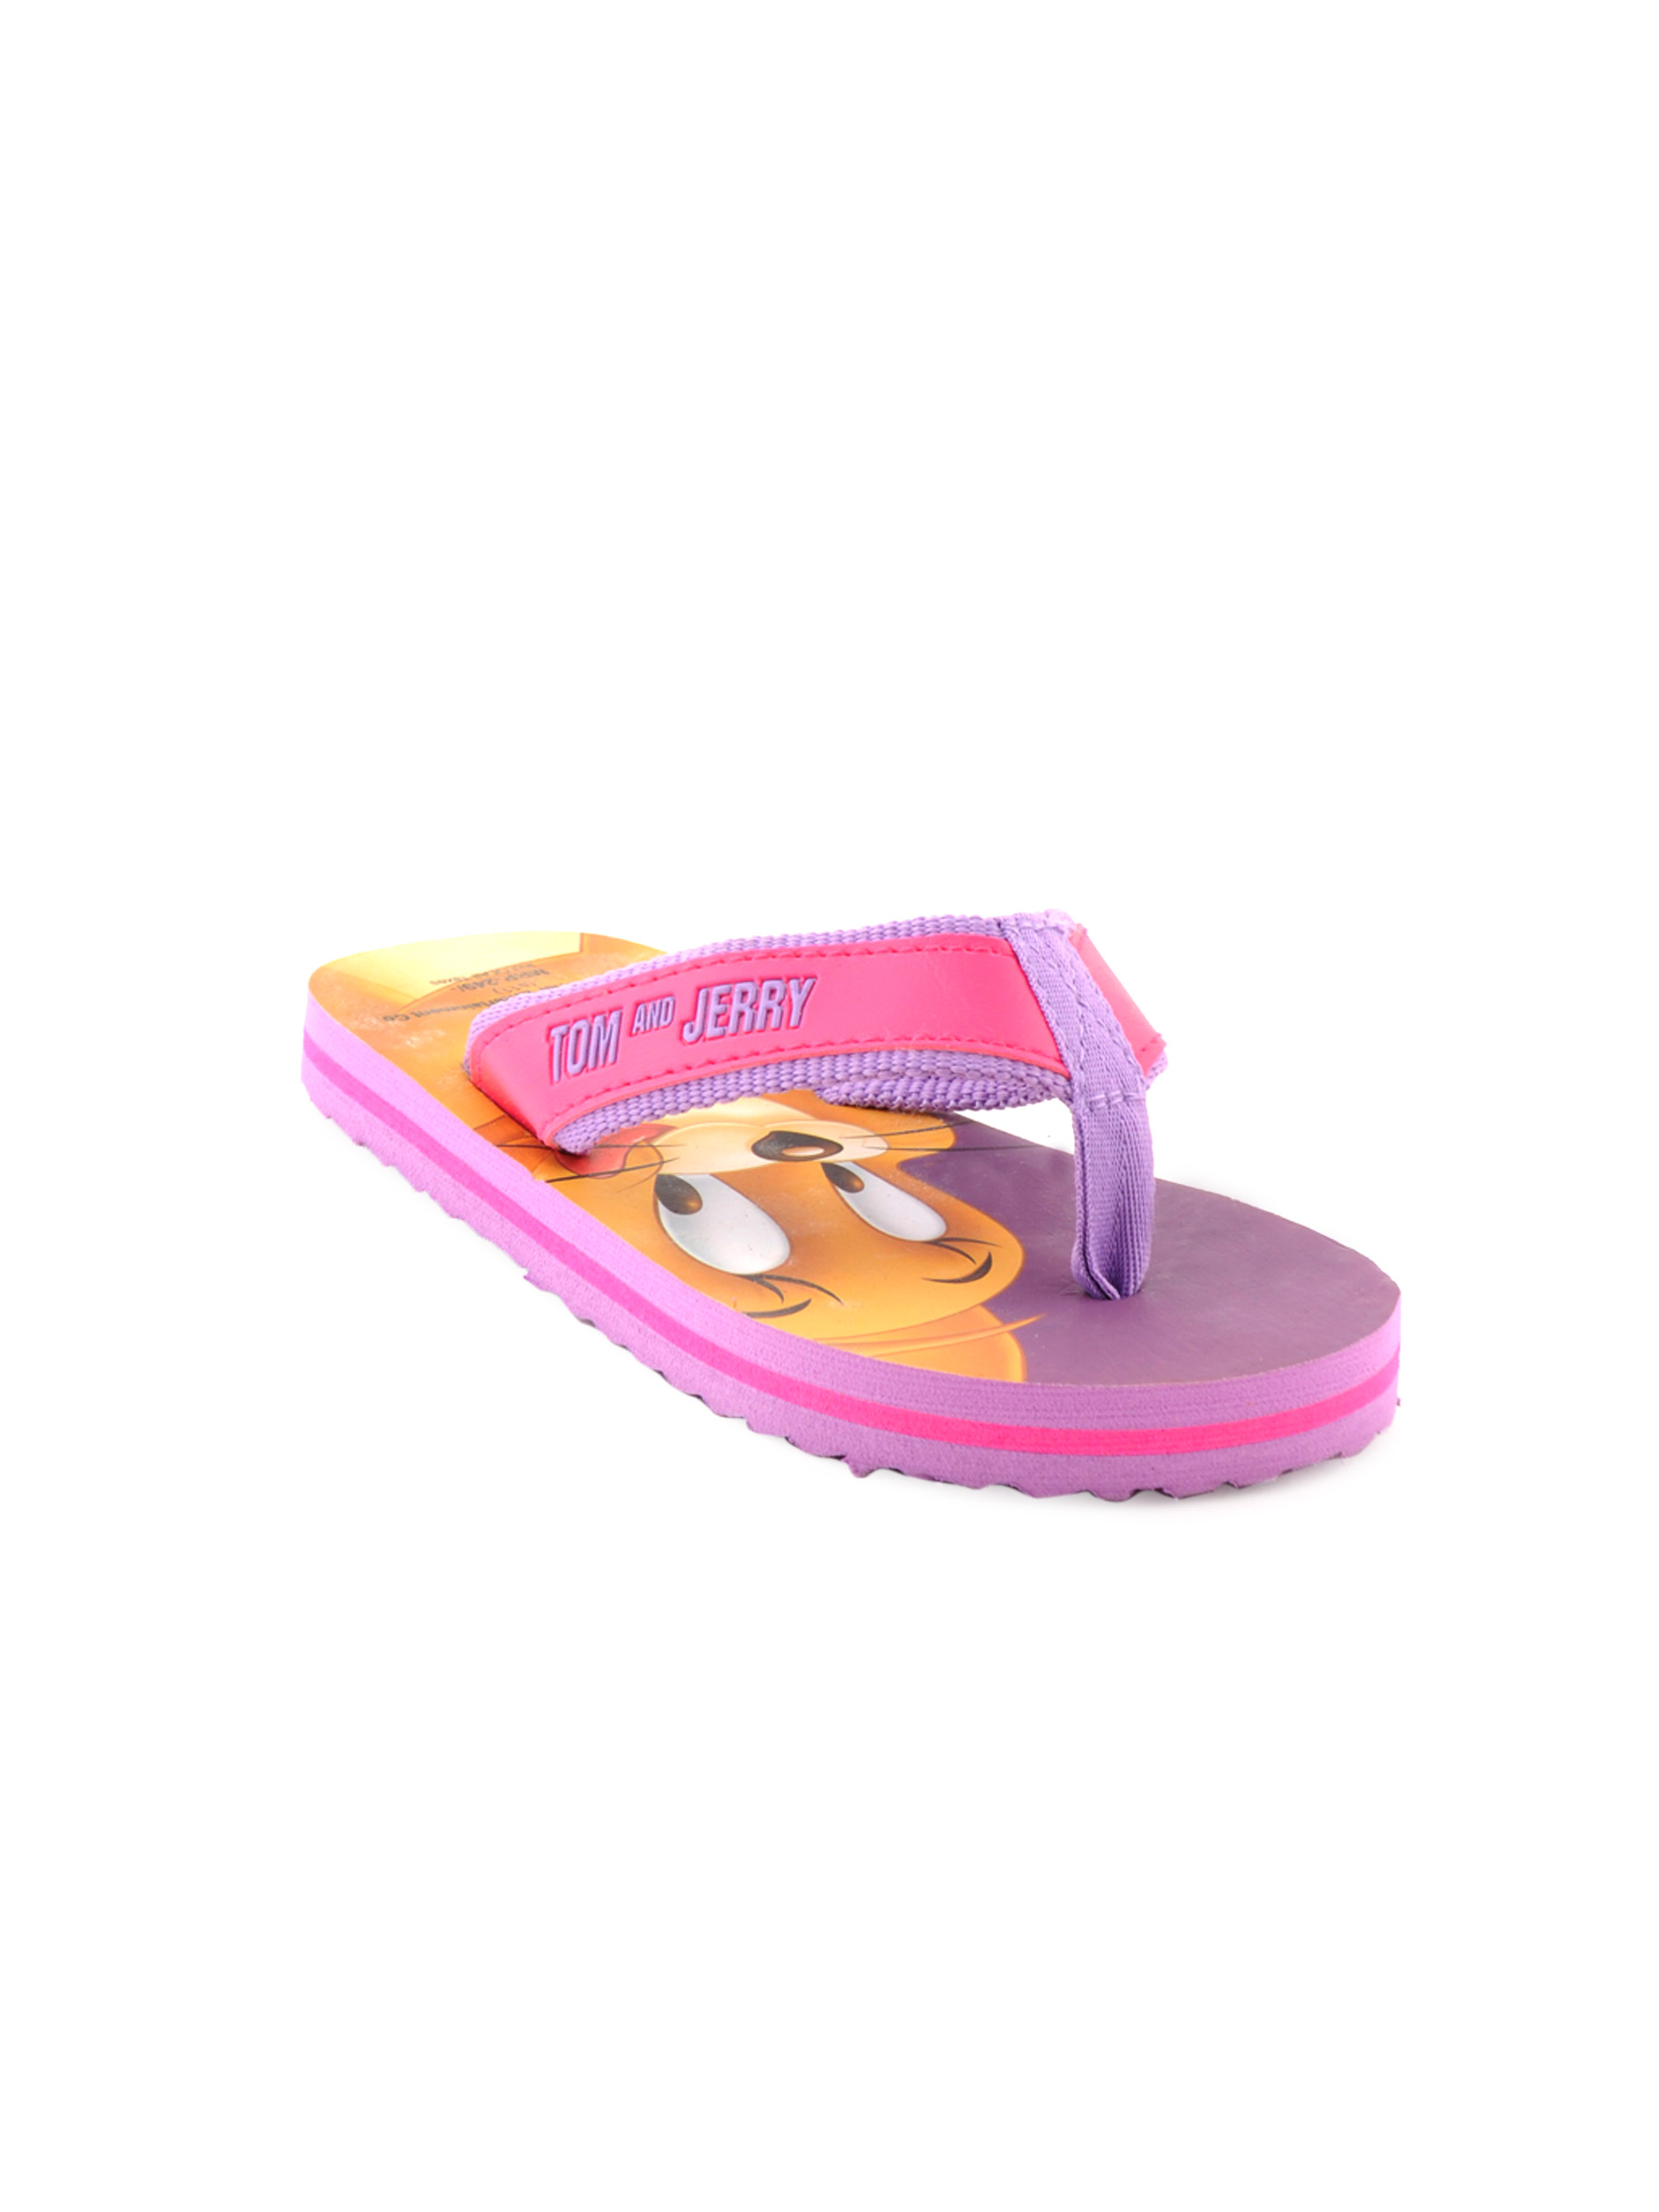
Warner Bros Kids Unisex TJ Cheese Flops Purple Slippers
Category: Footwear / Flip Flops / Flip Flops
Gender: Unisex
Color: Purple
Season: Fall 2011
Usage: Casual